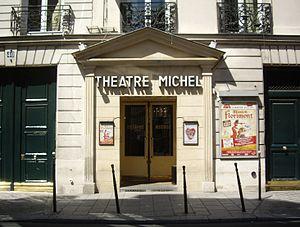
Théâtre Michel, 38 rue des Mathurins, Paris 8e.
La rue des Mathurins est une voie des 8ᵉ et 9ᵉ arrondissements de la ville de Paris.
Le théâtre Michel est un théâtre parisien privé comportant 350 places, situé 38 rue des Mathurins dans le 8ᵉ arrondissement de Paris.
Les Monstres sacrés est une pièce de théâtre en trois actes de Jean Cocteau, créée le 17 février 1940 au théâtre Michel à Paris.